Jill Stein 2012 presidential campaign

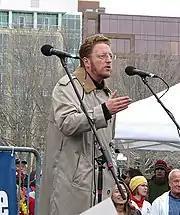
Campaign manager Ben Manski at Wisconsin Wave Rally, 2011

In December 2011, Wisconsin Green Party leader Ben Manski was announced as Stein's campaign manager.